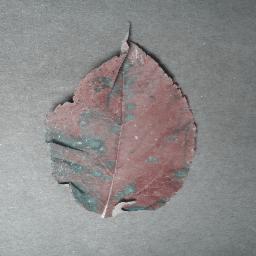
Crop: apple
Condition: cedar_rust